Anne Drysdale

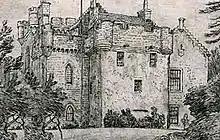
Craufurdland Castle

She initially had a farm in Ayrshire, Scotland, on her own account, and lived with the Houison Craufurd family in their Craufurdland Castle. Later decided, for health reasons, to emigrate to Port Phillip. Anne Drysdale arrived at Port Phillip on 15 March 1840, and soon after became a guest of Dr Alexander Thomson and his family in Geelong. He had offered to help her and find a run. She and Caroline Elizabeth Newcomb (1812-1874), also a recent immigrant, became friends and, when Anne decided on Boronggoop as the site for her run, they also became partners. Anne was an experienced farmer and twenty years senior to Caroline. A cottage was built for them, the Armstrong family and others entered their employ, and a home was established.